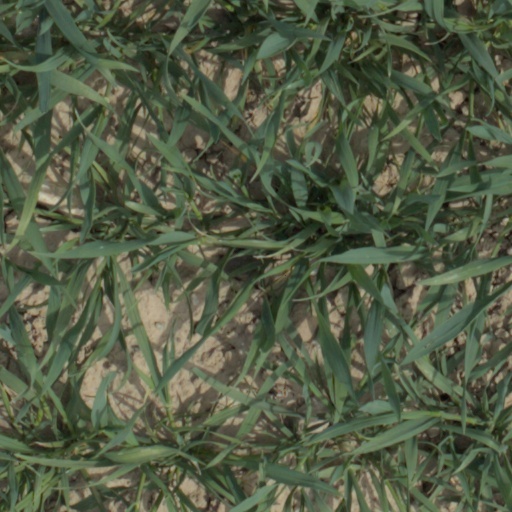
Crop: wheat